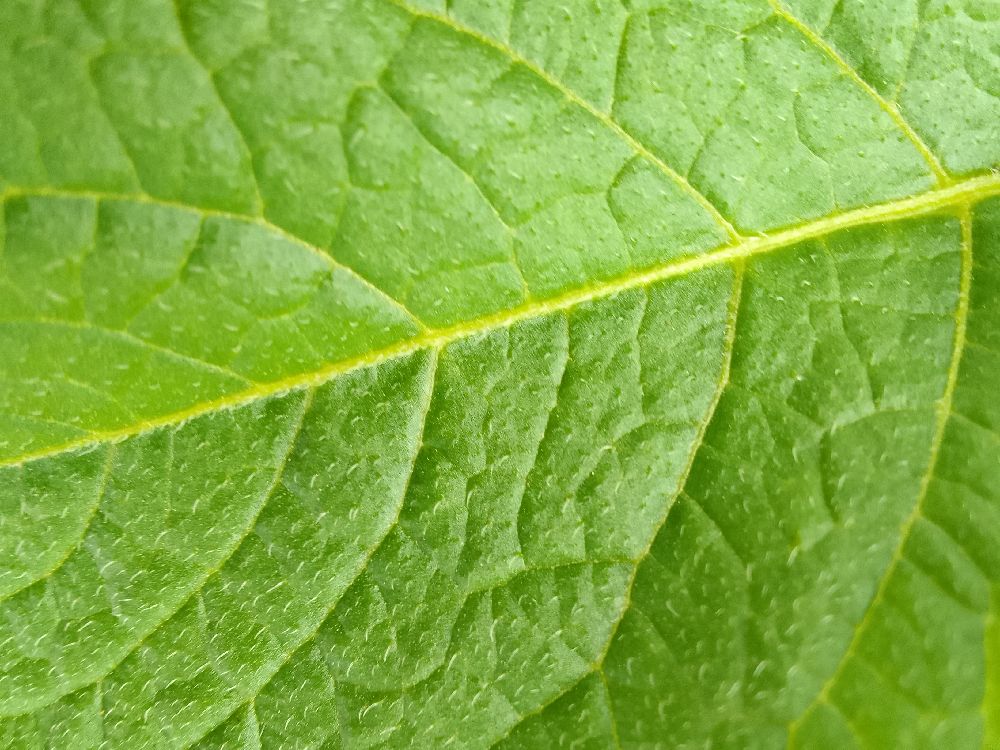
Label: Healthy